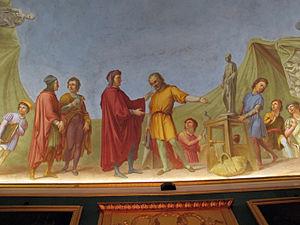
Antonio Marini est un peintre italien, principalement de sujets sacrés pour les églises toscanes.